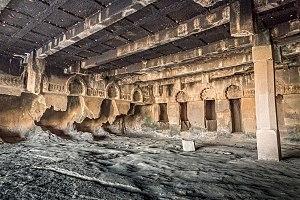
Les grottes de Kondane sont situées dans le petit village de Kondane, à 33 km au nord de Lonavala et 16 km au nord-ouest des grottes de Karli. Ce groupe compte 16 grottes bouddhistes, excavées au premier siècle avant JC. La construction sur le modèle d'architectures en bois est remarquable. On peut atteindre la grotte en descendant du village de Rajmachi.